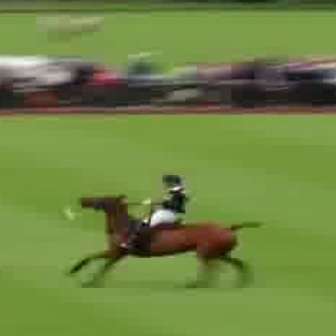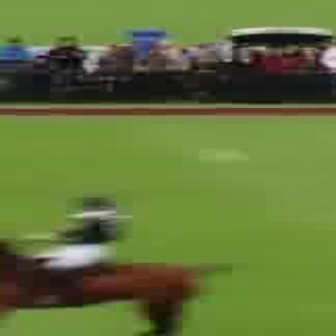
  Please identify the target specified by the bounding box [113,171,189,247] in the first image and locate it in the second image. Return the coordinates in [x_min,y_min,x_max,y_max] format.
Answer: [11,192,123,304]